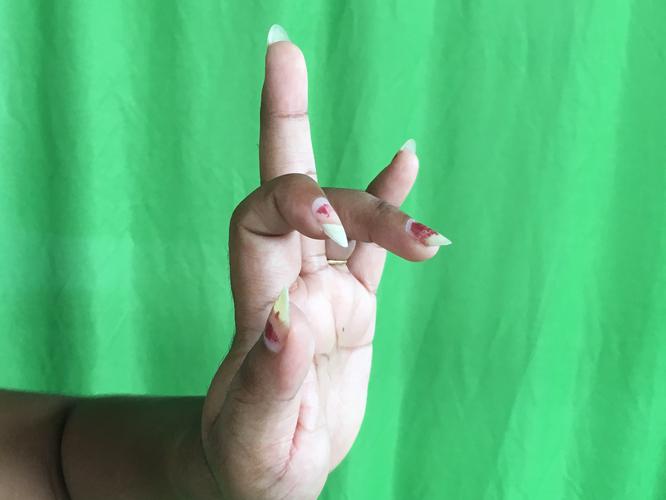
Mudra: Shukatundam
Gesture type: single_hand